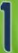
Number: 1